Zacharie Tshimanga Wa Tshibangu

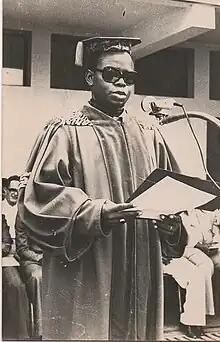

Zacharie Tshimanga Wa Tshibangu was a Congolese historian and writer and co-founder of the SOHIZA in 1974.